The Dating Guy

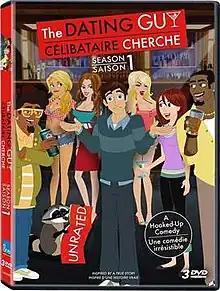
Season 1 DVD cover

The Dating Guy is a Canadian adult animated sitcom that originally aired on Teletoon at Night from September 17, 2009, to December 29, 2010.